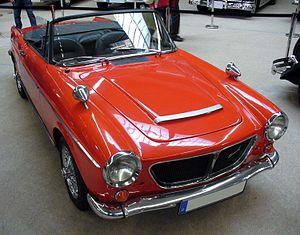
La Fiat 1200 Granluce était une voiture fabriquée par le constructeur italien Fiat de 1957 à 1960. Elle a été présentée au Salon de Turin en novembre 1957.